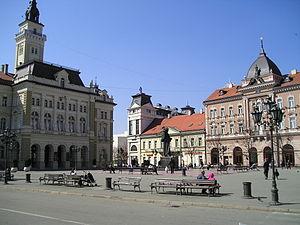
Stari grad, également connu sous le nom de Centar, est un quartier de Novi Sad, la capitale de la province autonome de Voïvodine, en Serbie.